Neukieritzsch–Chemnitz railway

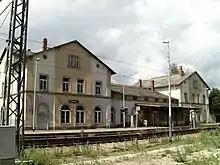
Entrance building of Frohburg station

Until the opening of the Frohburg–Kohren-Sahlis railway in 1906, "Frohburg" station was quite insignificant. A new section of the station was built south of the existing facilities for the line to Kohren. The entrance building consists of a central building, which is joined by two two-and-a-half-story side wings. A freight shed, locomotive maintenance depot, two signal boxes and a workshop were built.